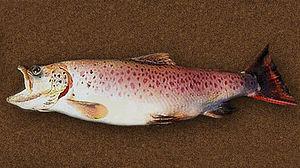
Salmo est un genre de poissons de la famille des salmonidés qui comprend de nombreuses espèces de saumons et de truites de la région Atlantique.